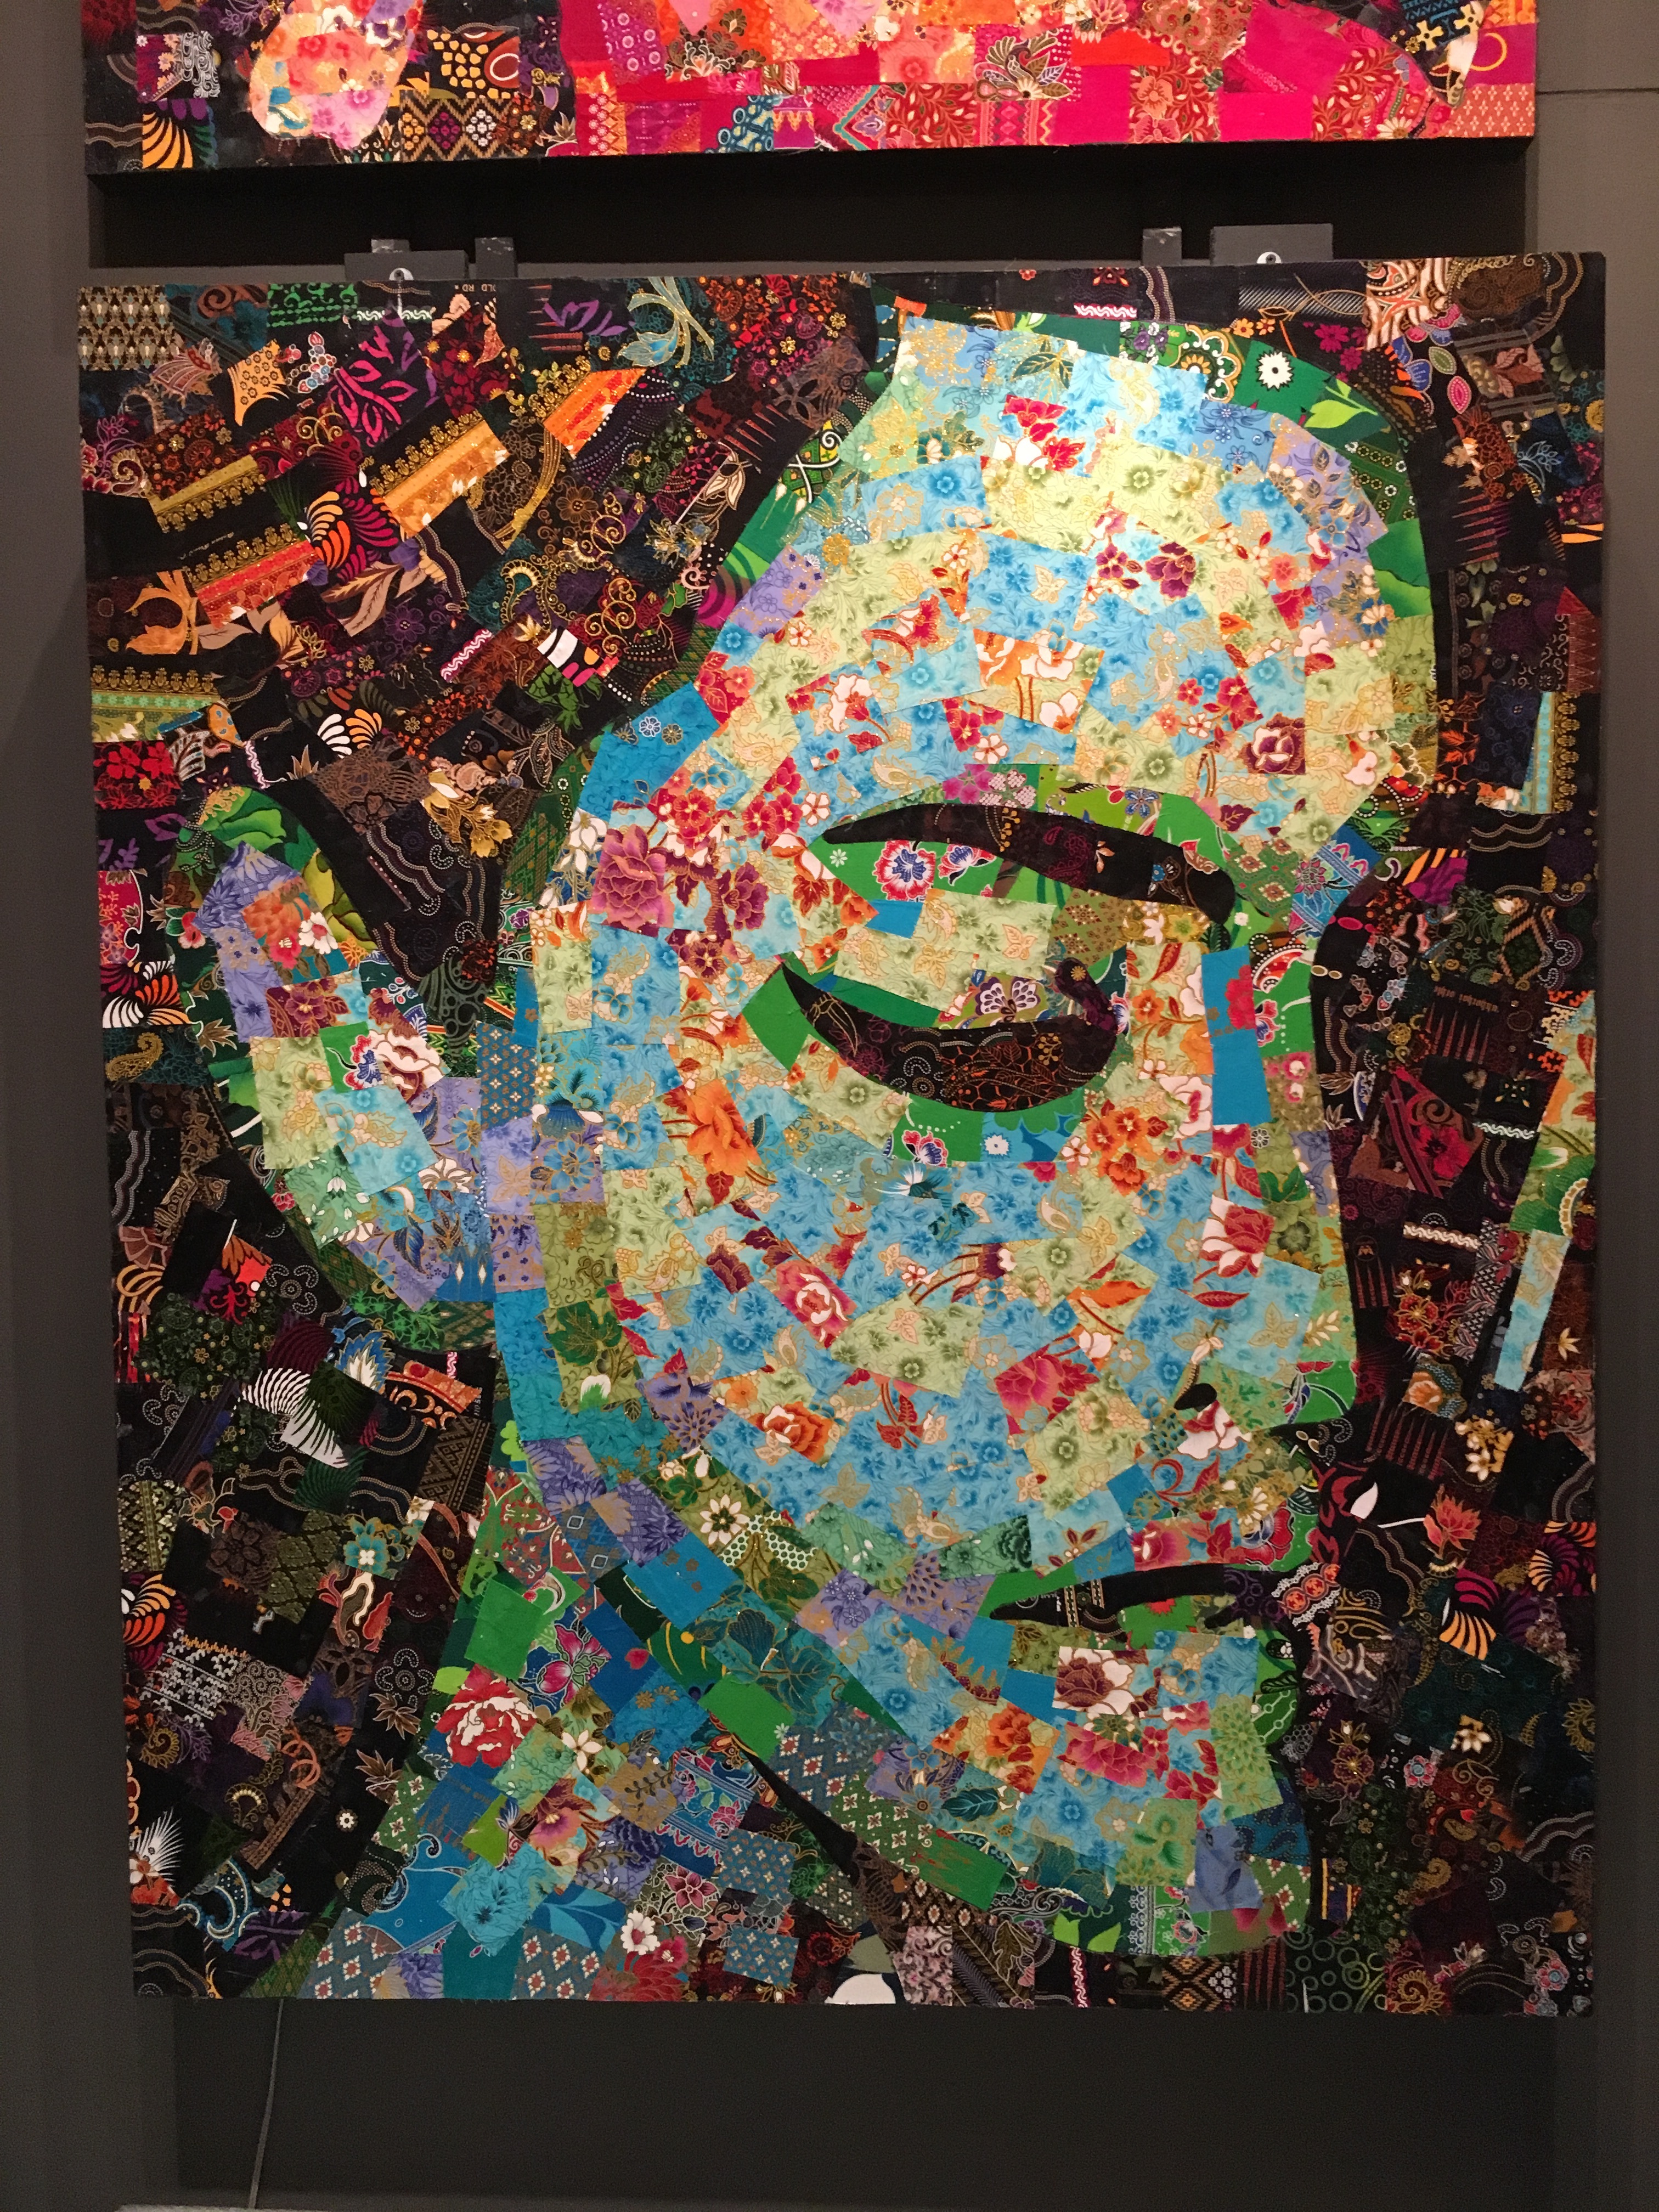
pattern, color, material, painting, textile, face, art, design, collage, image, modern art, acrylic paint, psychedelic art